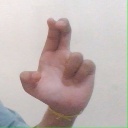
अक्षर: आ